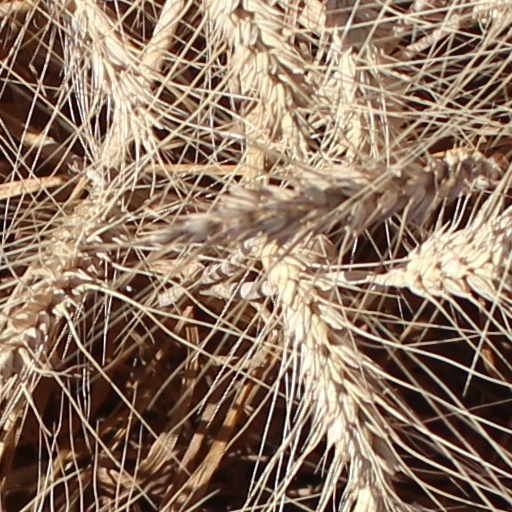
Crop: wheat